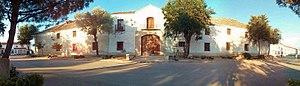
Casa de Postas de Tembleque - Panoramique
Tembleque est une commune d'Espagne de la province de Tolède dans la communauté autonome de Castille-La Manche.